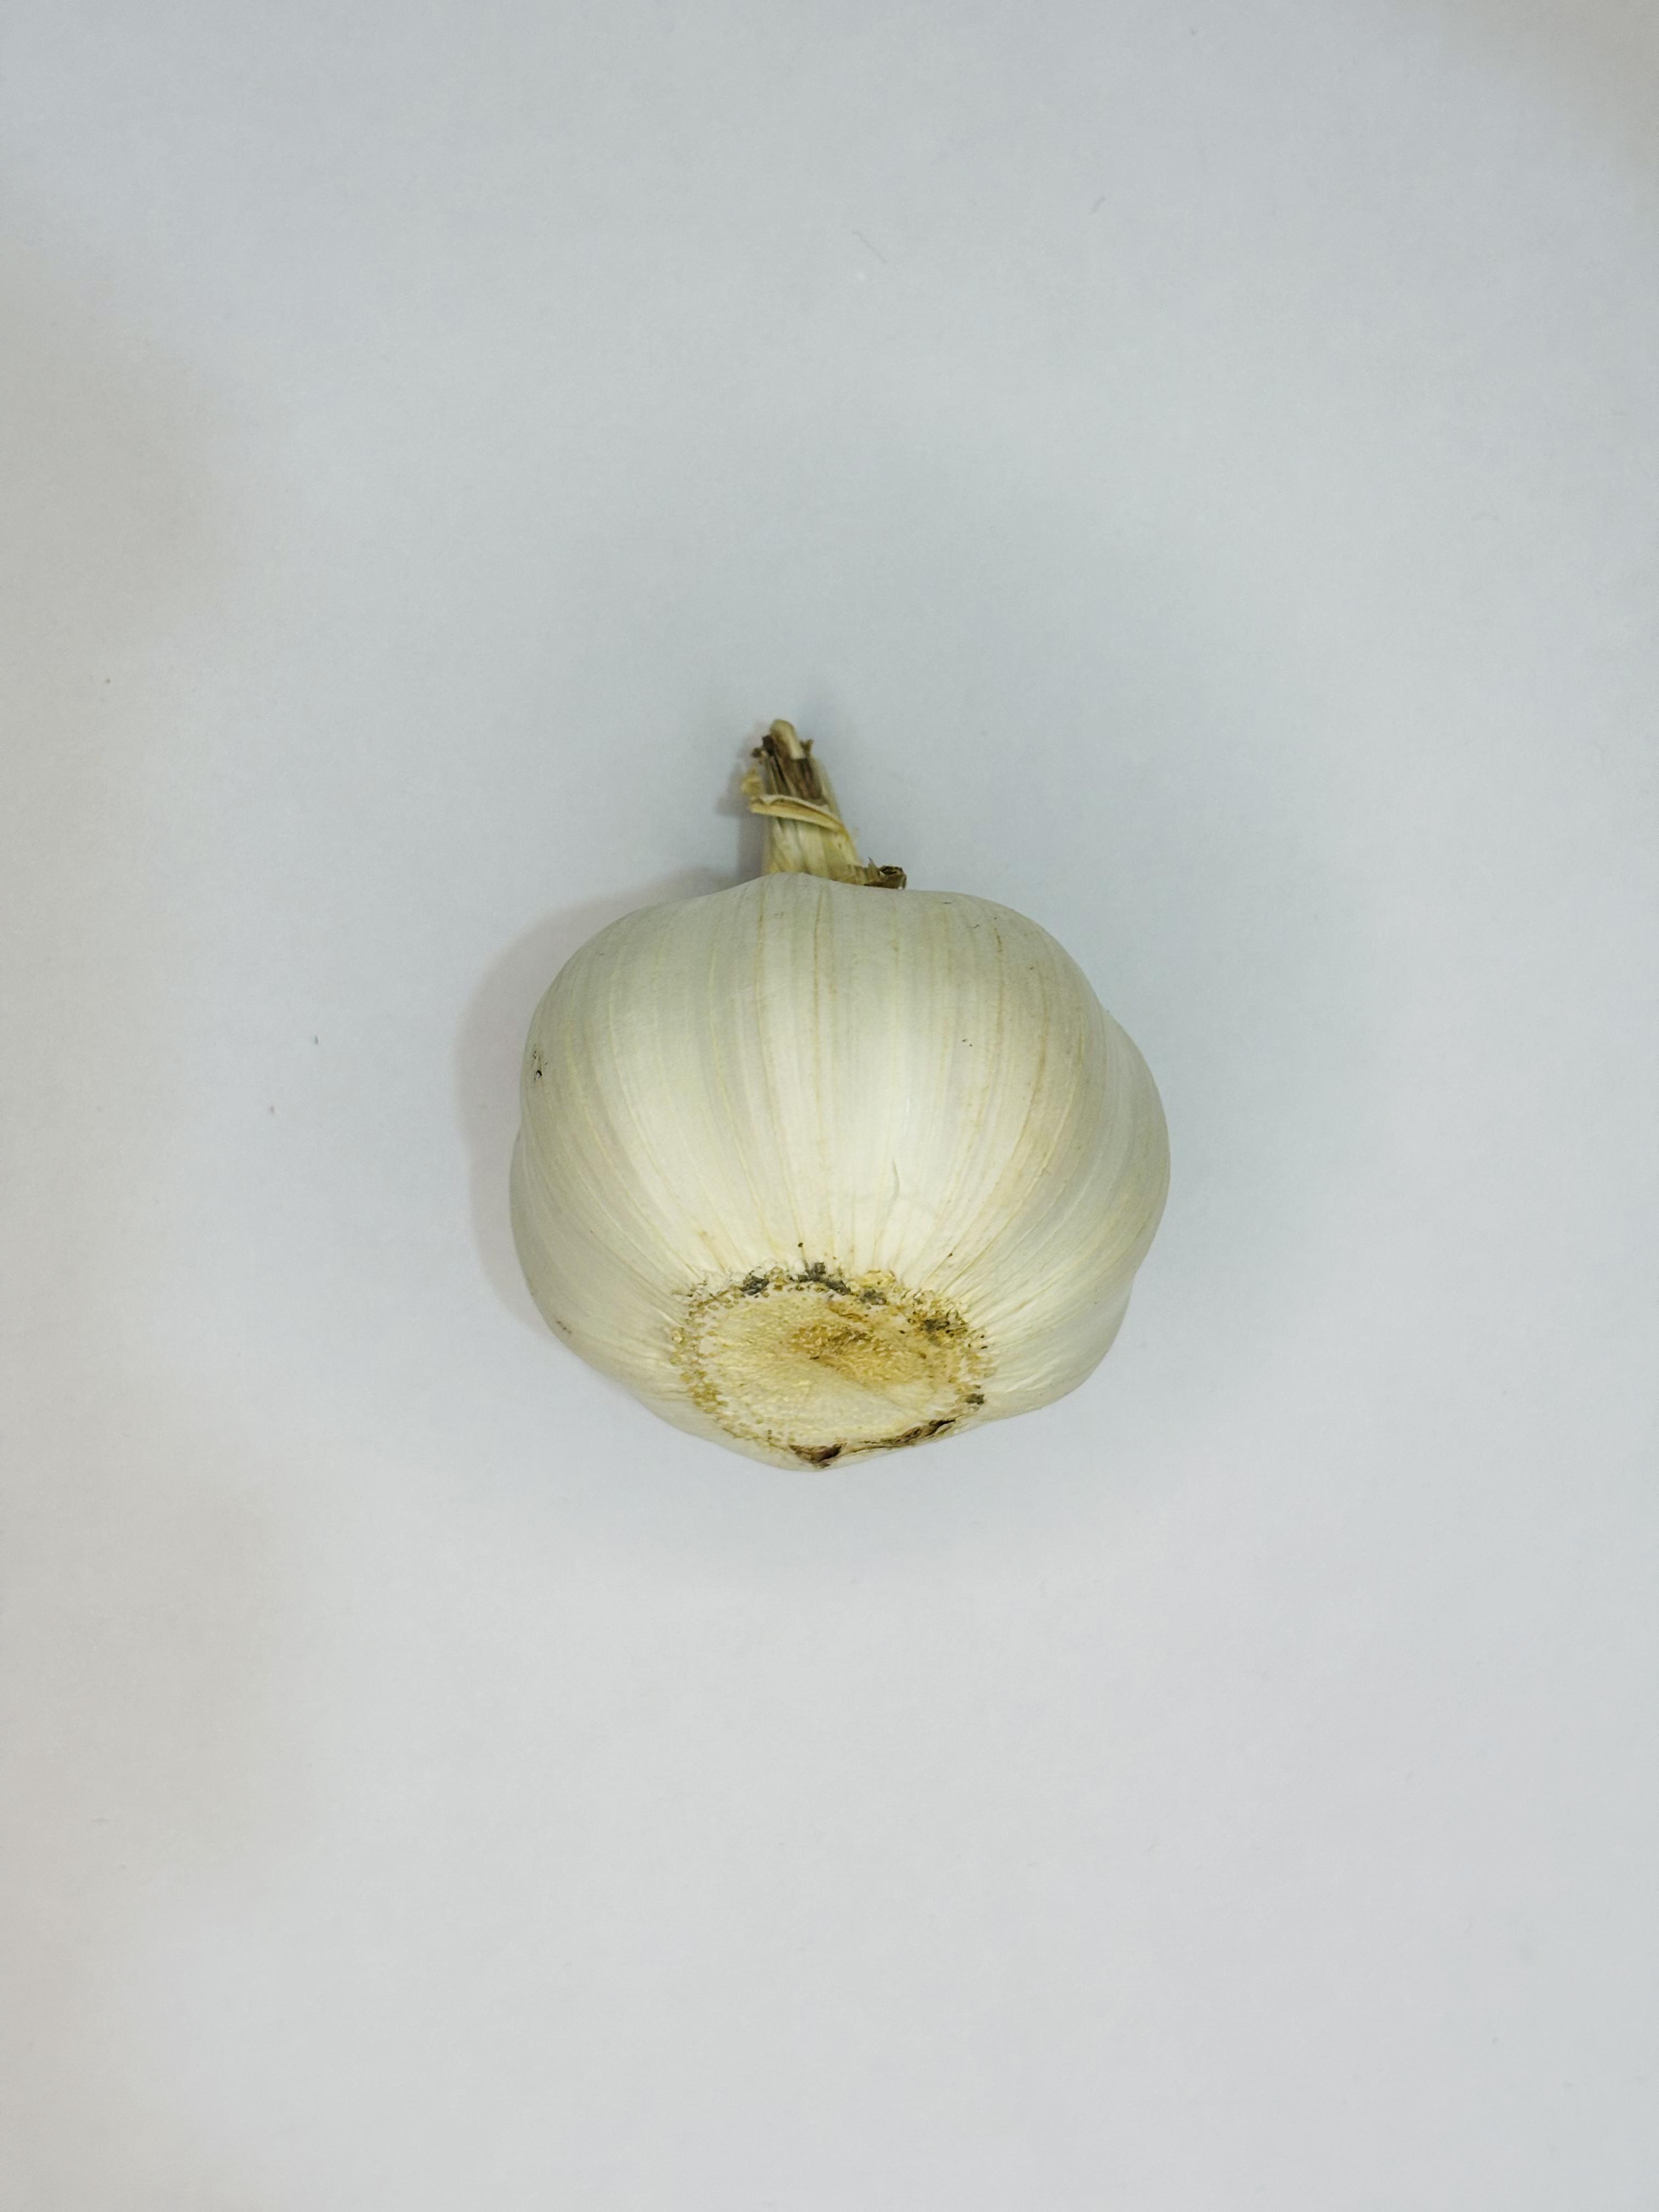
Label: Garlic